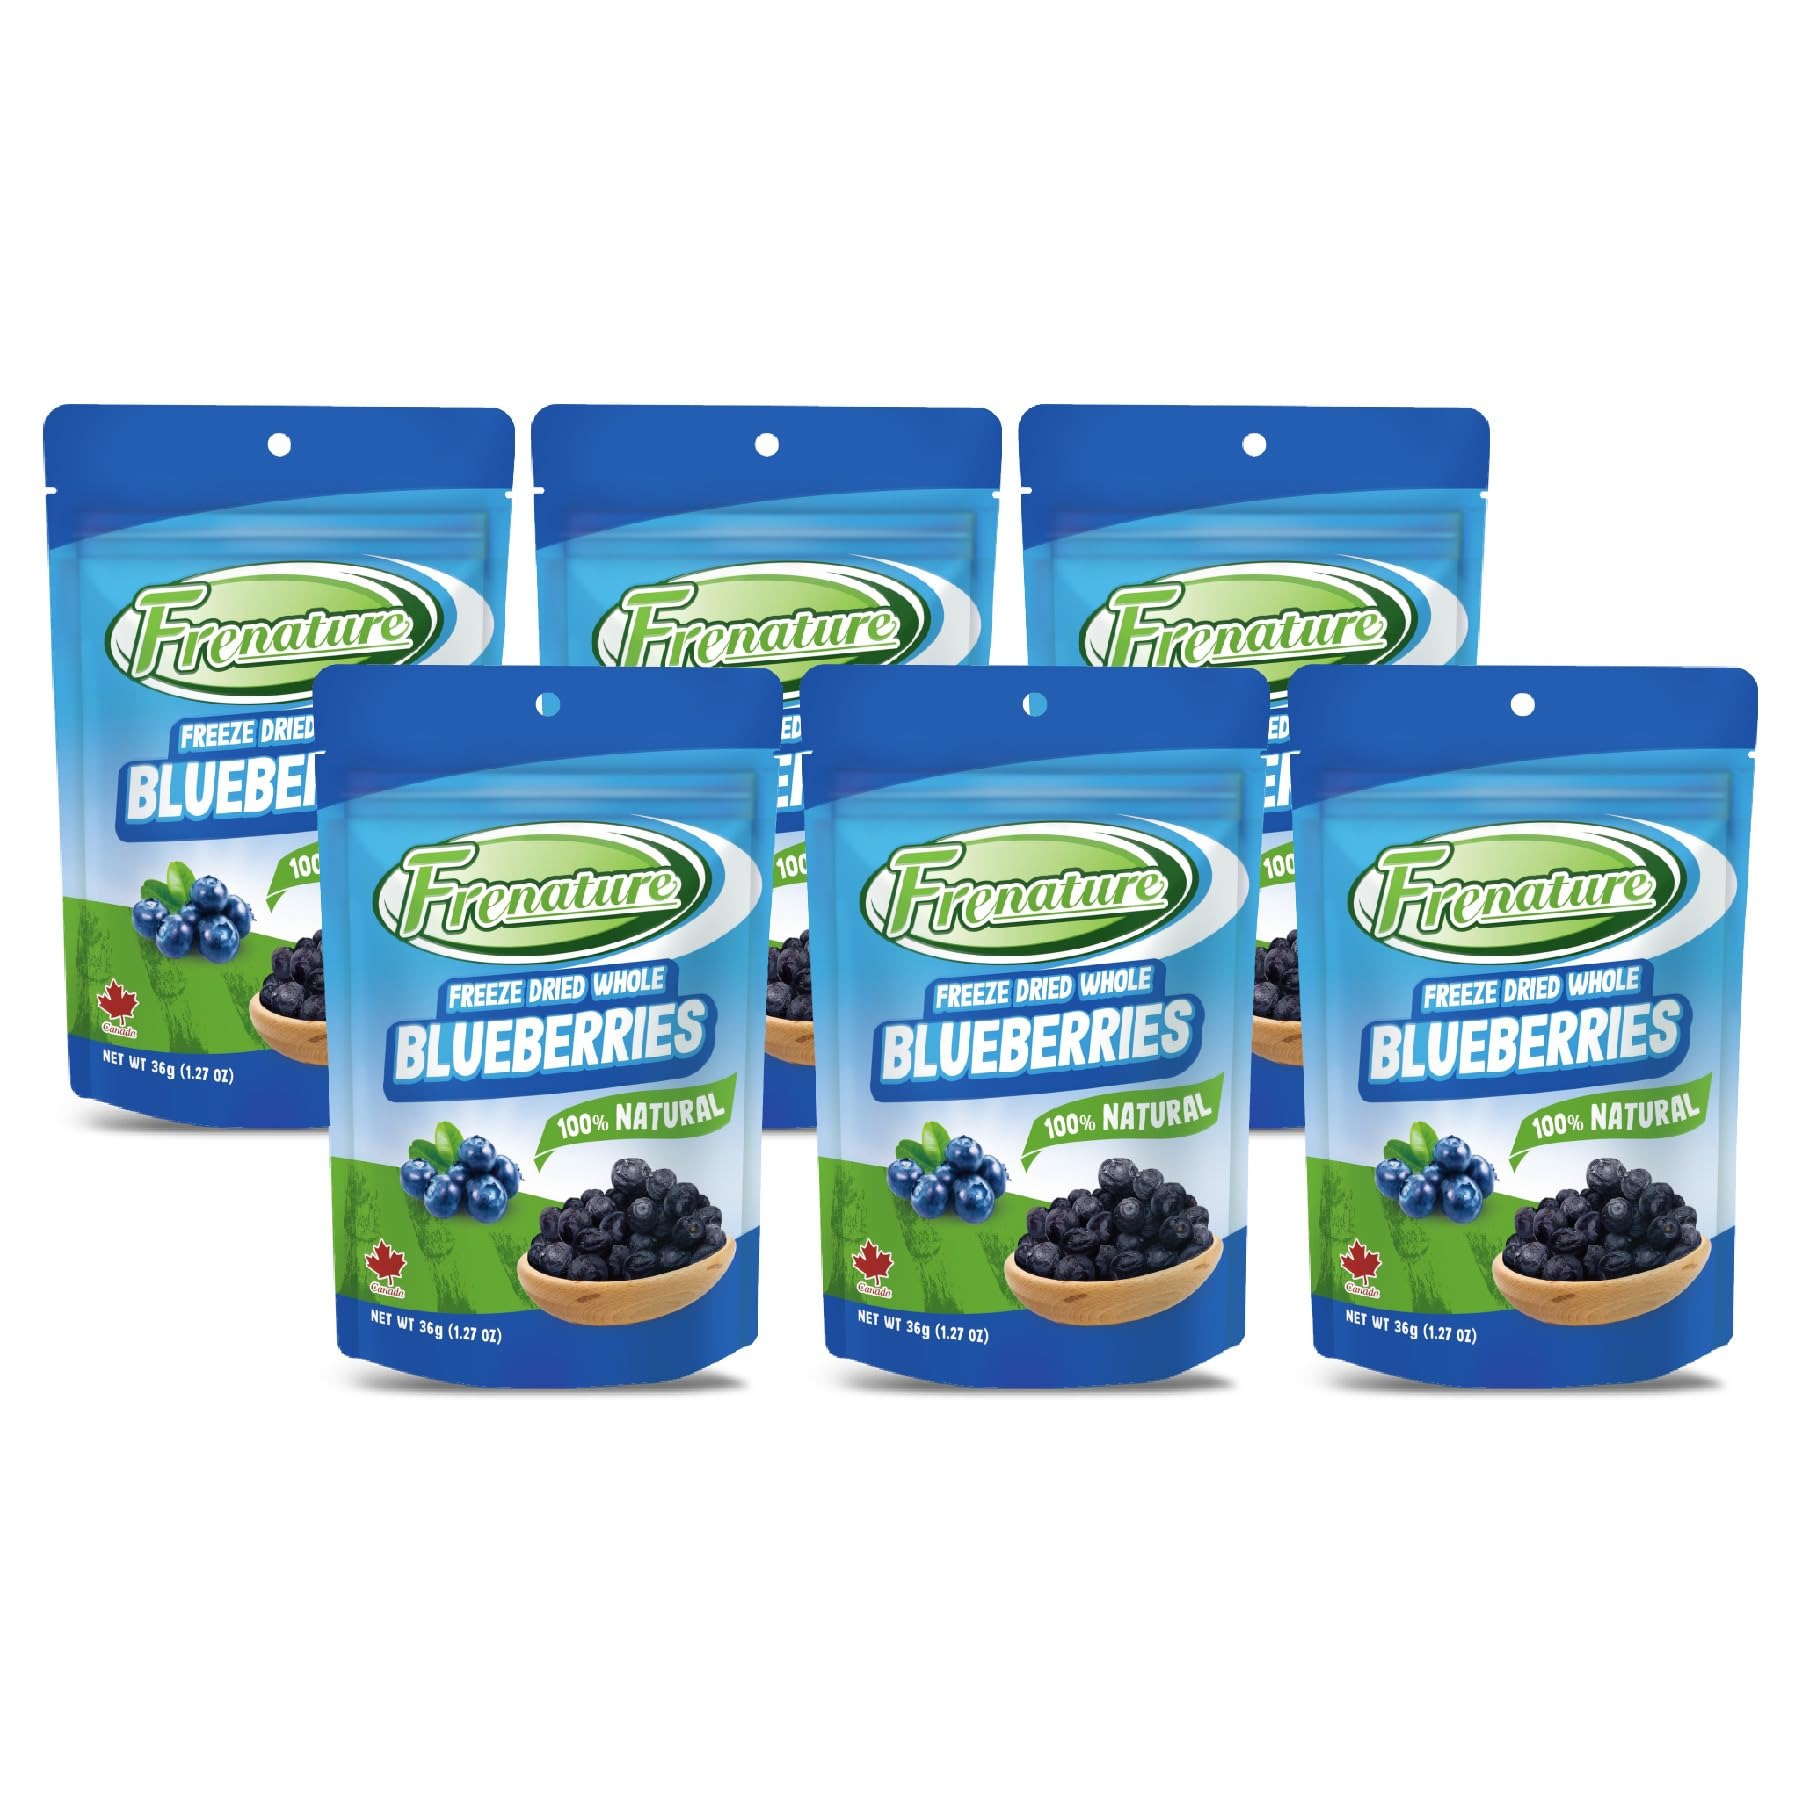
Item Name: Frenature Freeze Dried Blueberry, Canada Top Grade Dried Blueberries No Sugar Added, 100% Natural Freeze Dried Fruit, Healthy Snacks for Adults and Kids, Gluten Free and Vegan, 0.7 oz (Pack of 6)
Bullet Point 1: OUR BLUEBERRIES ARE FREEZE DRIED: Freeze drying is the best process to remove the water within a fruit while retaining most of color, flavor and nutrients you’d expect out of fruit.
Bullet Point 2: NO SUGAR ADDED: Frenature did not add any unnecessary sugar to the already-tasty treats.
Bullet Point 3: FRESH BERRIES EQUIVALENT: 1 box Frenature Freeze Dried Blueberries = 200g Fresh Blueberries.
Bullet Point 4: FRESH AND CRISPY: Carry a snack bag! Conveniently packed with goodness and crispiness in every bag or keep in water for few minutes and eat as fresh.
Bullet Point 5: VEGAN FRIENDLY: Vegan, Gluten Free, with no preservatives.
Product Description: Frenature selected the best, freshest, whole-fruit blueberries from British Columbia, Canada. With the great environment and ideal climate, they were known as “Sapphire of North America”. We deliver blueberries to the facilities in 24 hours after harvesting and freeze them immediately. We use freeze dried technique to remove water gently from the fruits, transform them into delightfully light, and flavorful fruit crispies. No artificial, just fruit, and retains fruit color, and nutrition. It is an easy, convenient and fun way to eat the fruit, a perfect anytime snack. To make them always crispy and delicious, please store them in the refrigerator before you eat or after opening the bag.
Value: 4.2
Unit: Ounce

Price: 47.98